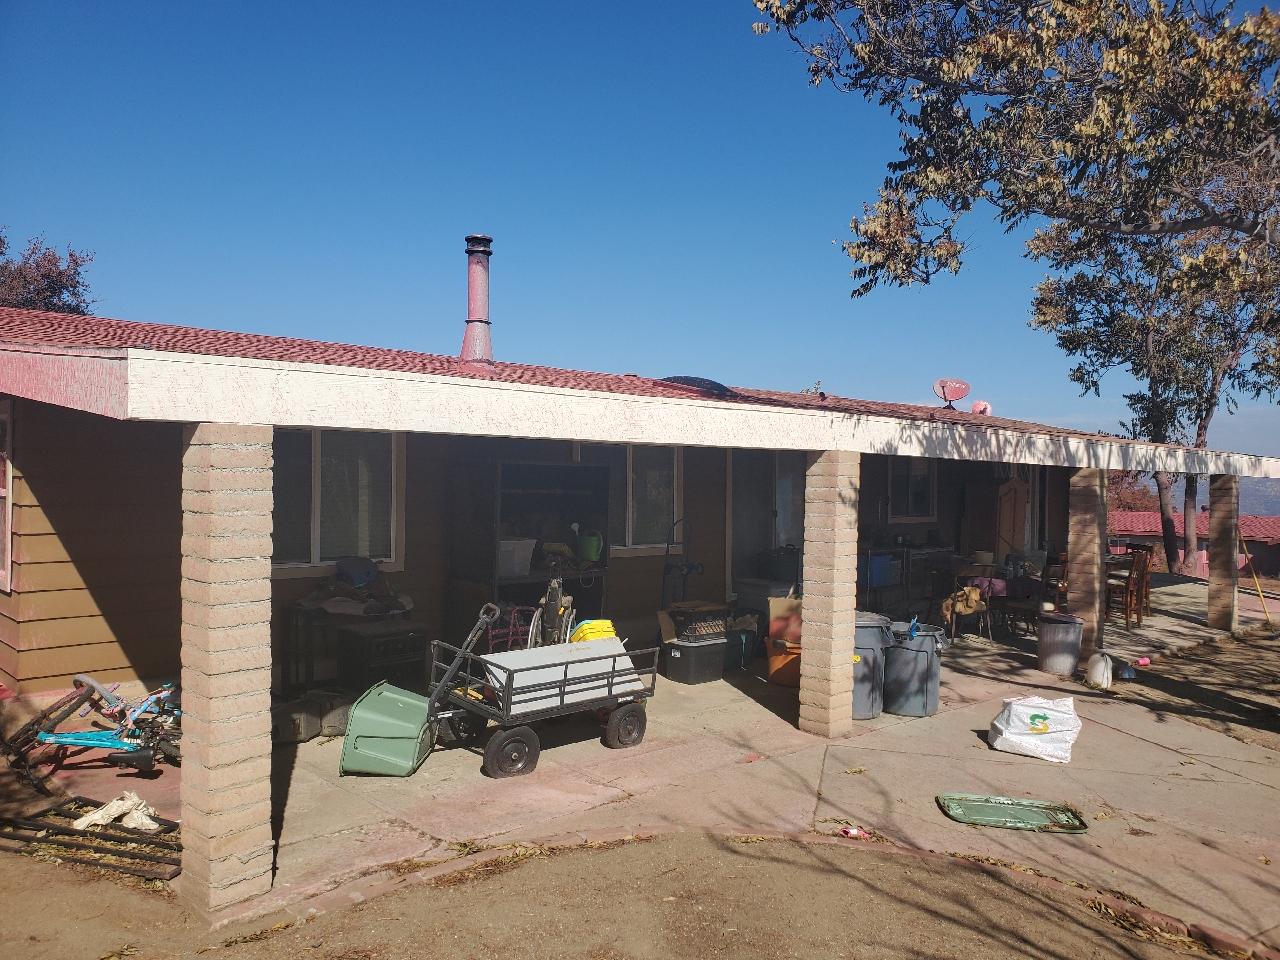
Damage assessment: no_damage